History of Tupi

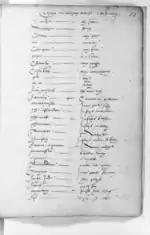
First folio of the oldest substantial record of Old Tupi

During the 16th-century colonization of Brazil, Old Tupi was the predominant language in the coastal regions of the country. Despite some dialectical variations, it became imperative for the fewer colonizers to learn it for territorial conquest. The earliest records of the language date back to the 1510s, but a substantial record was only produced in the 1540s. Jesuits played a crucial role in formalizing its grammar, with Joseph of Anchieta composing a grammar for it in 1555. Through intermarriage, Old Tupi permeated Brazilian society to the extent that even the children of Portuguese spoke it natively. Over time, it gave rise to lingua francas and contributed various words and a distinctive literature to Brazilian Portuguese and its society.